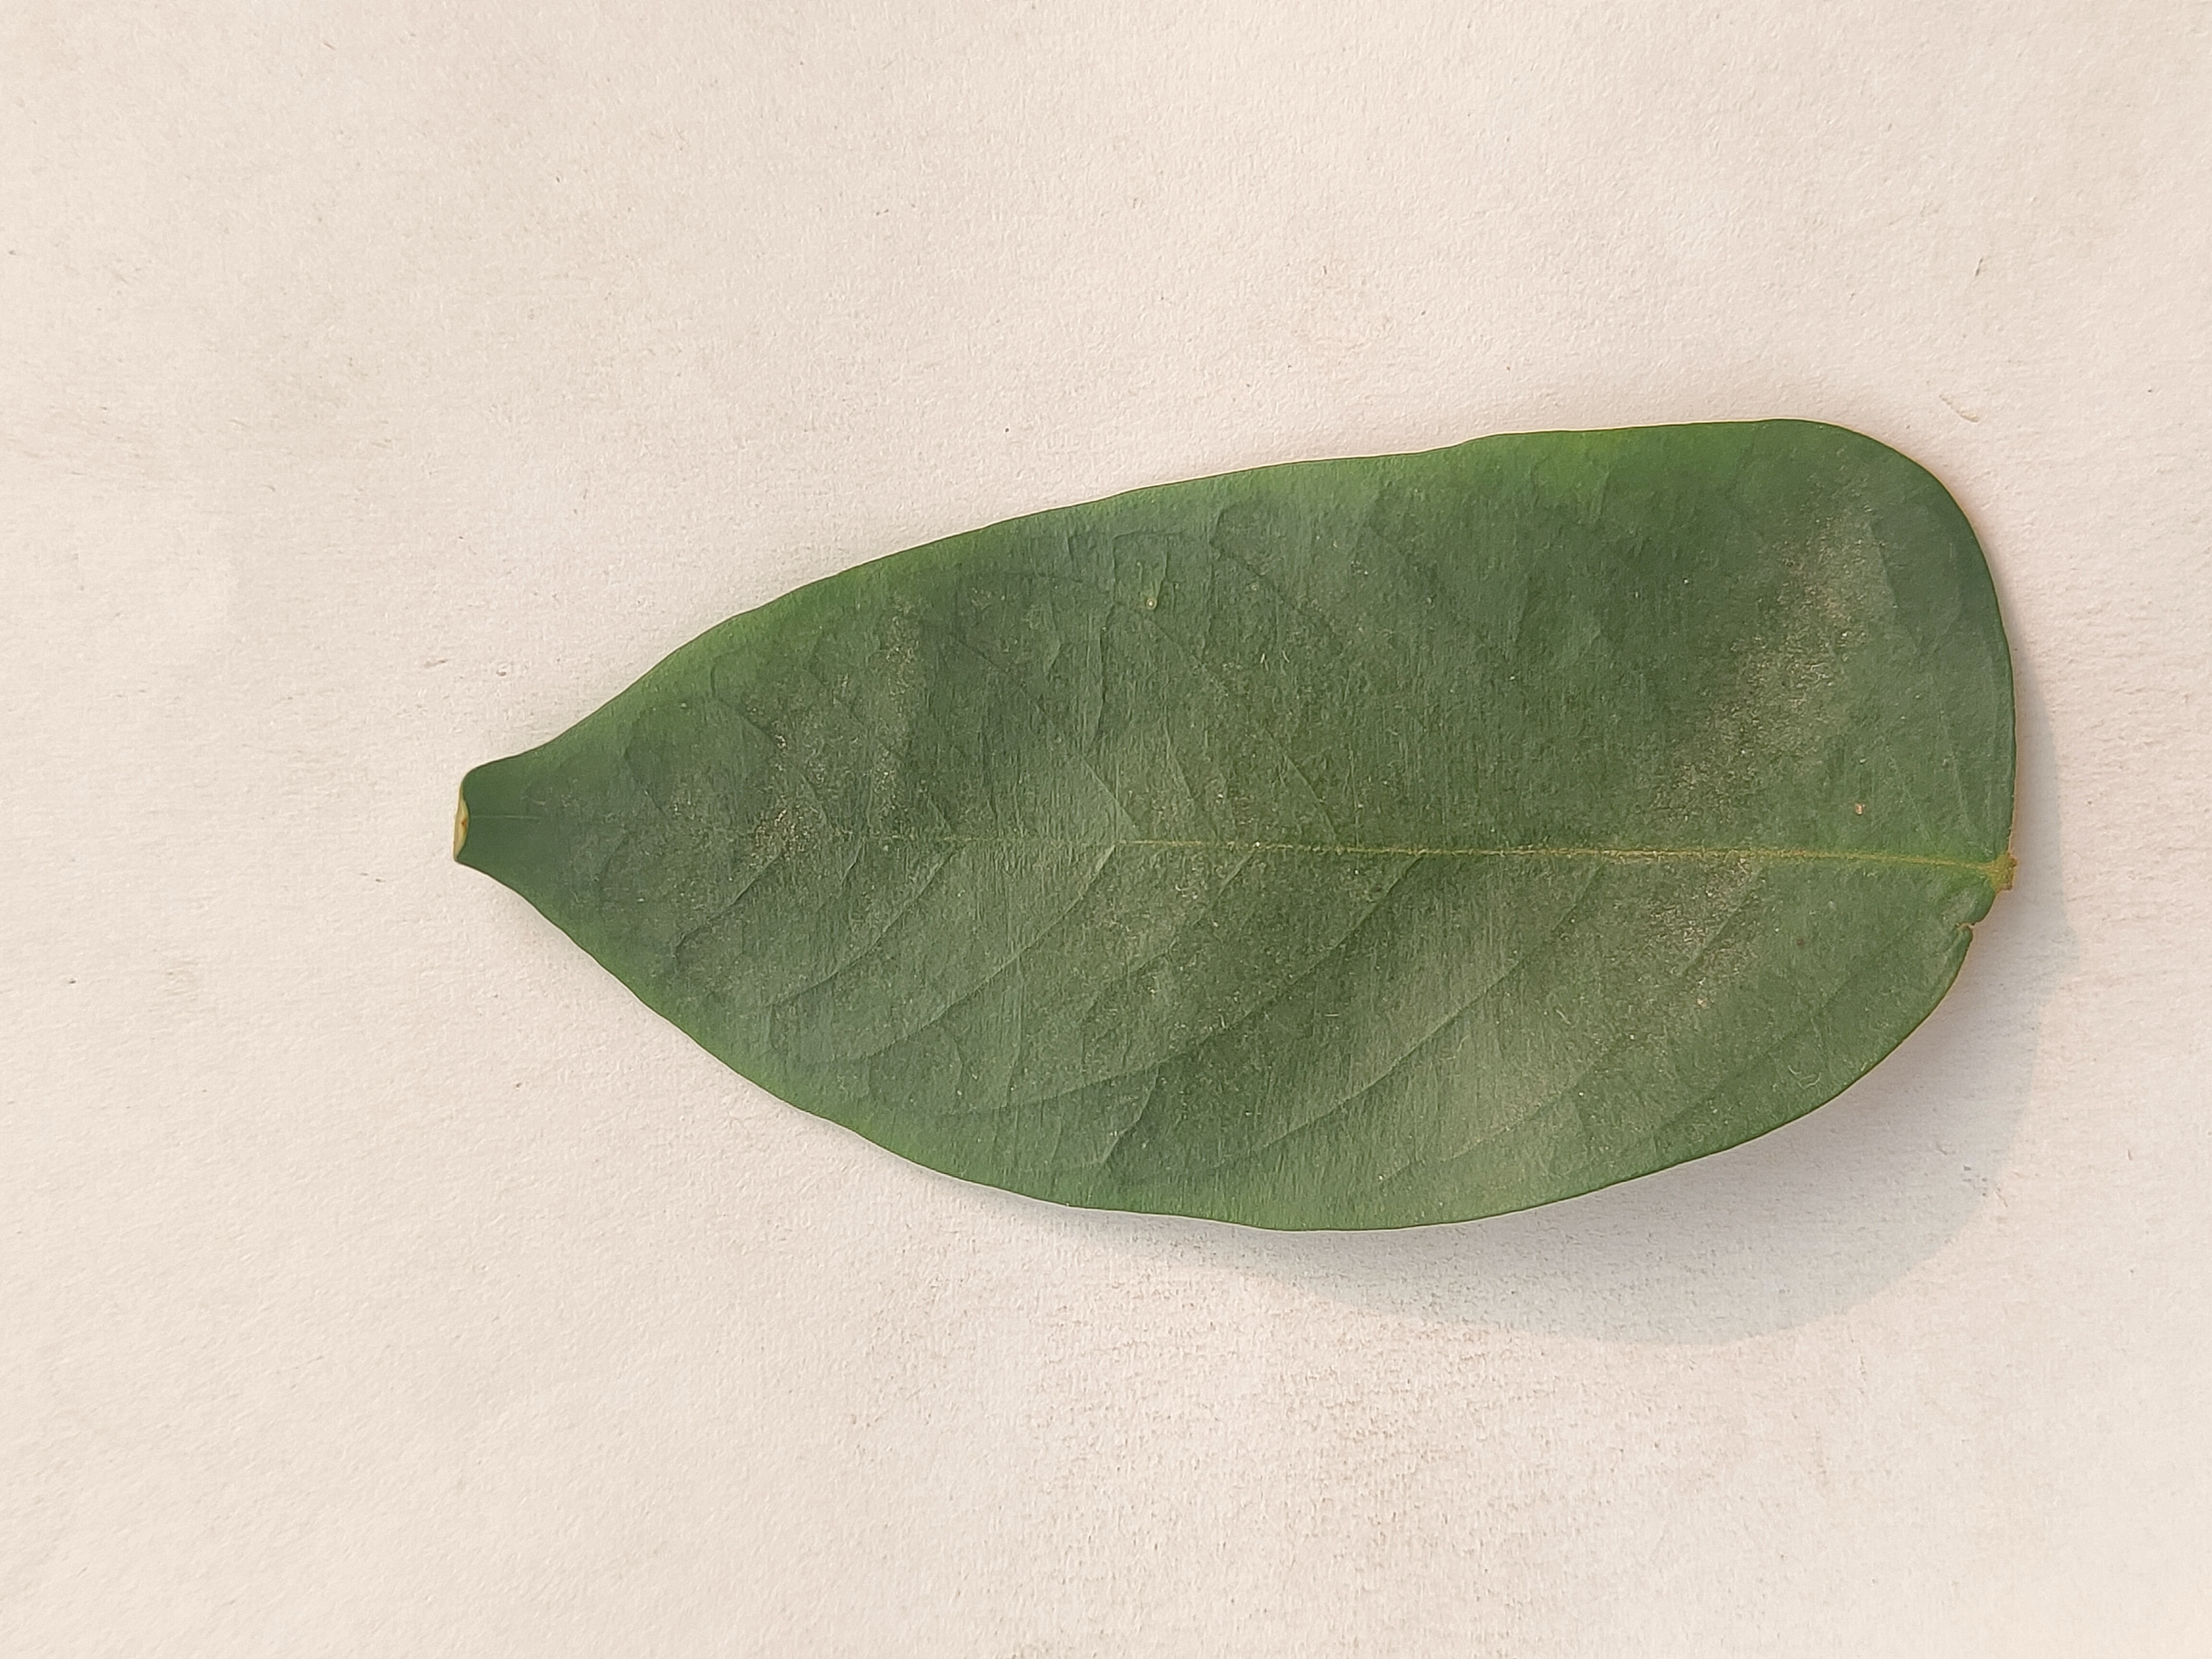
Leaf variety: Star Fruit